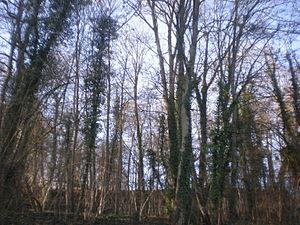
Bois à Lierval (Neuilly-sous-Clermont)
Neuilly-sous-Clermont est une commune française située dans le département de l'Oise en région Hauts-de-France.